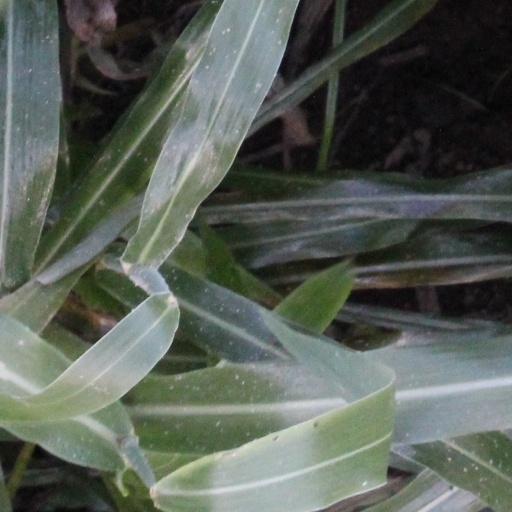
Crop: sorghum